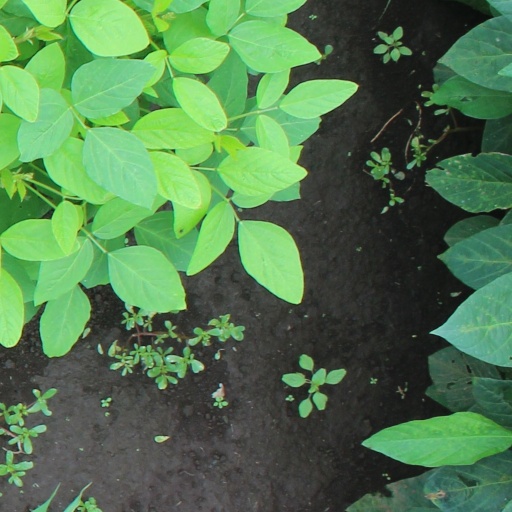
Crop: soybean